Martin Zander

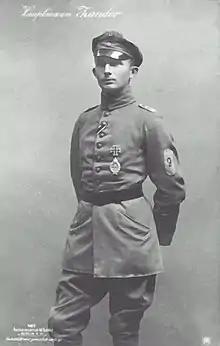

"Hauptmann" Martin Zander was a World War I flying ace credited with five aerial victories. He was appointed to command one of the original German fighter squadrons, "Jagdstaffel 1", before becoming an instructor.